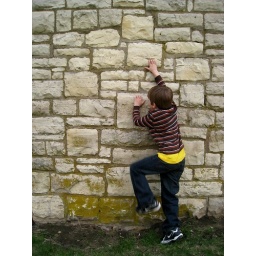
My 6-year-old great-nephew Carter attempting to climb the rock wall of a park shelter in La Crosse, Wisconsin.